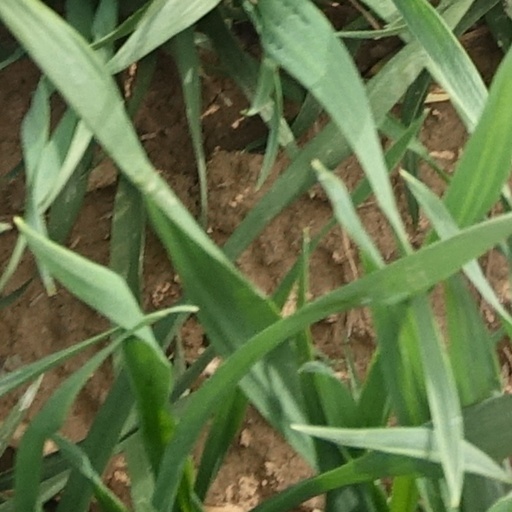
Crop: wheat